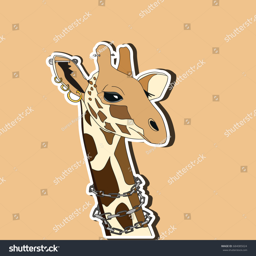
illustration of a giraffe with earrings and chain